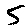
Label: 5